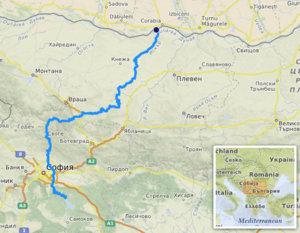
carte réalisée sur umap This map was created from OpenStreetMap project data, collected by the community. This map may be incomplete, and may contain errors. Don't rely solely on it for navigation.
L'Iskar est une rivière longue de 368 km. C'est la plus longue rivière qui s'écoule uniquement en Bulgarie. C'est un affluent à la rive droite du Danube.